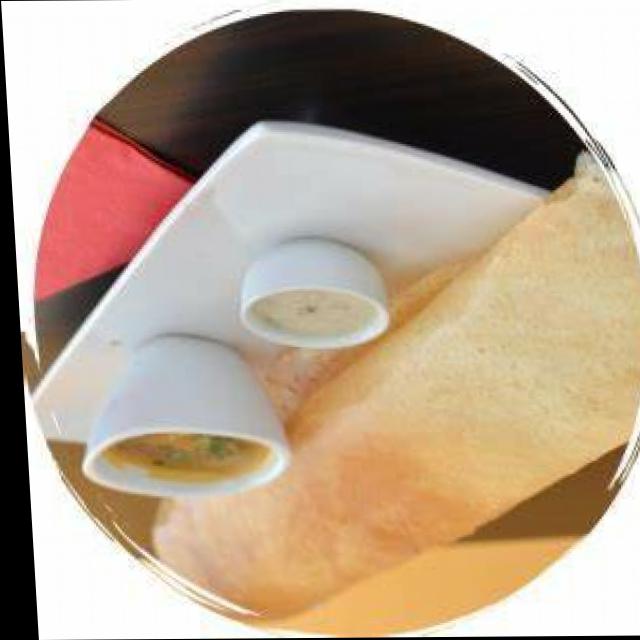
Dish: masala_dosa